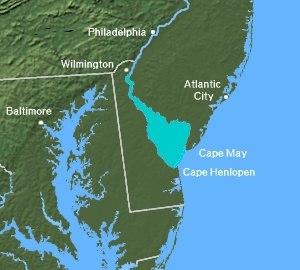
La baie de la Delaware est un large estuaire au débouché de la Delaware River sur la côte nord-est des États-Unis et où eau douce et eau de mer de l'océan Atlantique se mélangent sur plusieurs kilomètres. La baie a une superficie de 2 030 km². La baie est bordée par l'État du Delaware à l'ouest et celui du New Jersey à l'est.